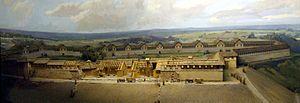
La Heuneburg est un habitat protohistorique fortifié se trouvant sur le Haut Danube près de Hundersingen dans la commune de Herbertingen, entre Ulm et Sigmaringen en Bade-Wurtemberg, Allemagne. L'agglomération se constitue vers 600 avant notre ère, et est considérée comme l'un des plus importants centres urbains des Celtes en Europe centrale. Peuplé par des milliers de personnes, il forme le premier synœcisme avéré dans le domaine nord-alpin. En dehors de la citadelle fortifiée, il existe de nombreux vestiges d'occupation humaine aux alentours, ainsi que plusieurs nécropoles. L'ensemble s'étend chronologiquement sur plusieurs siècles.